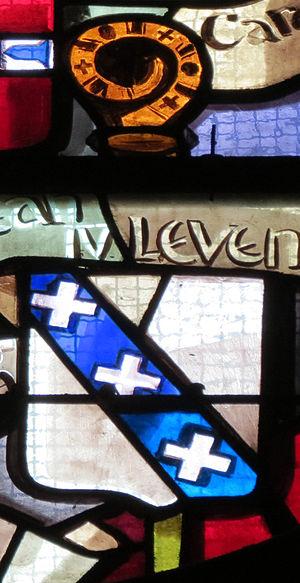
Blason de Jean IV Le Veneur de Tillières, évêque de Lisieux (1505-1539).
Jean Le Veneur, né vers 1473 et mort le 7 août 1543, est un ecclésiastique, bénédictin, et homme politique français.